Manslaughter (1930 film)

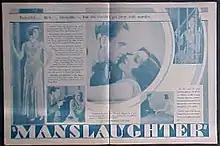
Film poster

Manslaughter is a 1930 American pre-Code drama film directed by George Abbott, and starring Claudette Colbert and Fredric March. An original print of the film is saved in the UCLA Film and Television Archive. This film is a sound remake of Cecil B. DeMille's 1922 silent classic "Manslaughter". Paramount also released a French-language version of this 1930 film as "The Indictment", directed by Dimitri Buchowetzki.